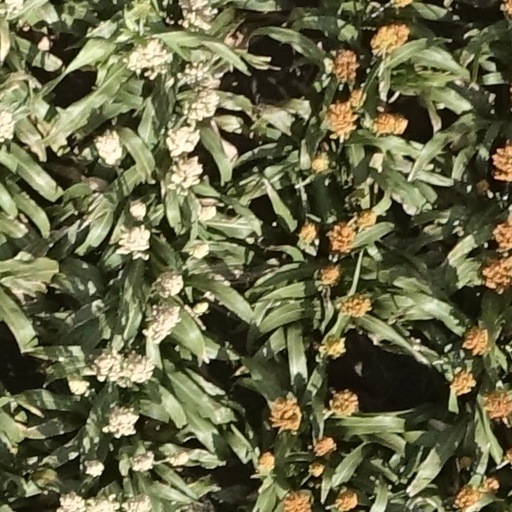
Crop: sorghum